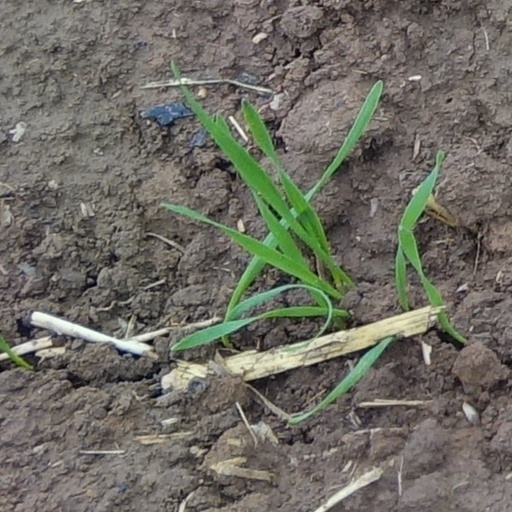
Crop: wheat